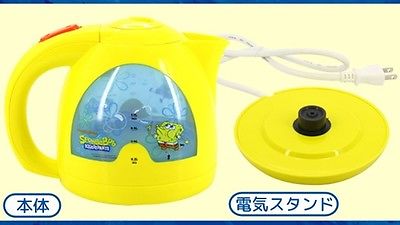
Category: kettle